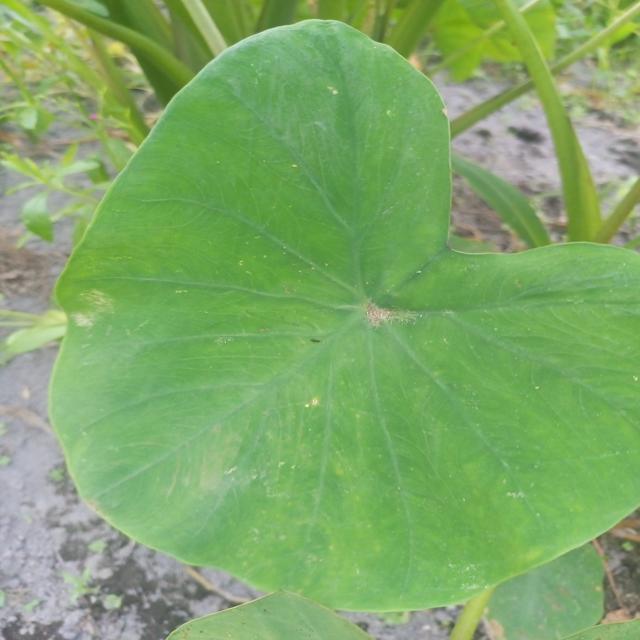
Label: Early_Blight